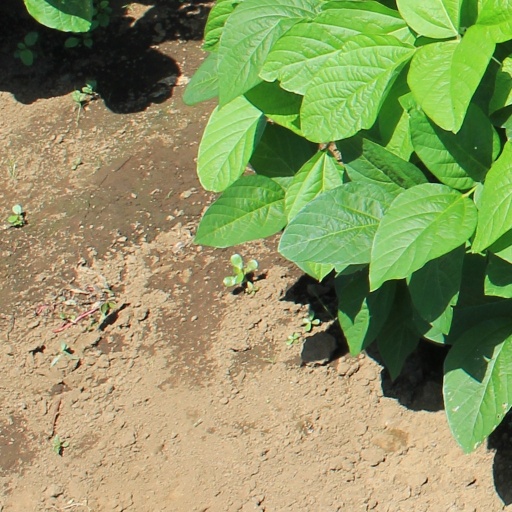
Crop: soybean